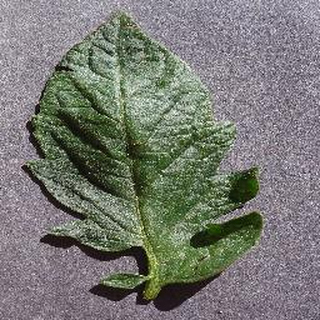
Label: healthy_tomato